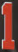
Number: 1